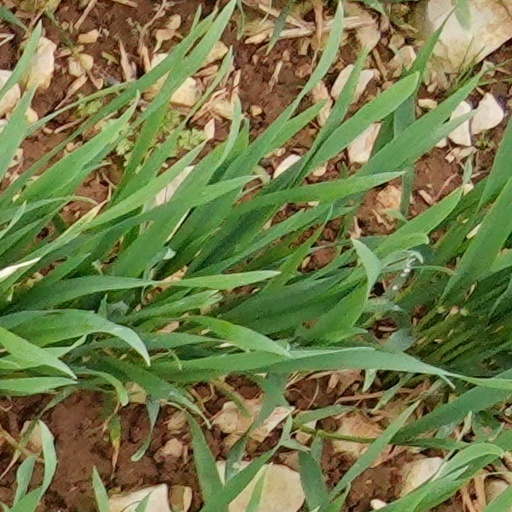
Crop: wheat